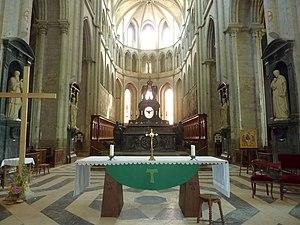
Intérieur de l'abbatiale de Saint-Antoine-l'Abbaye